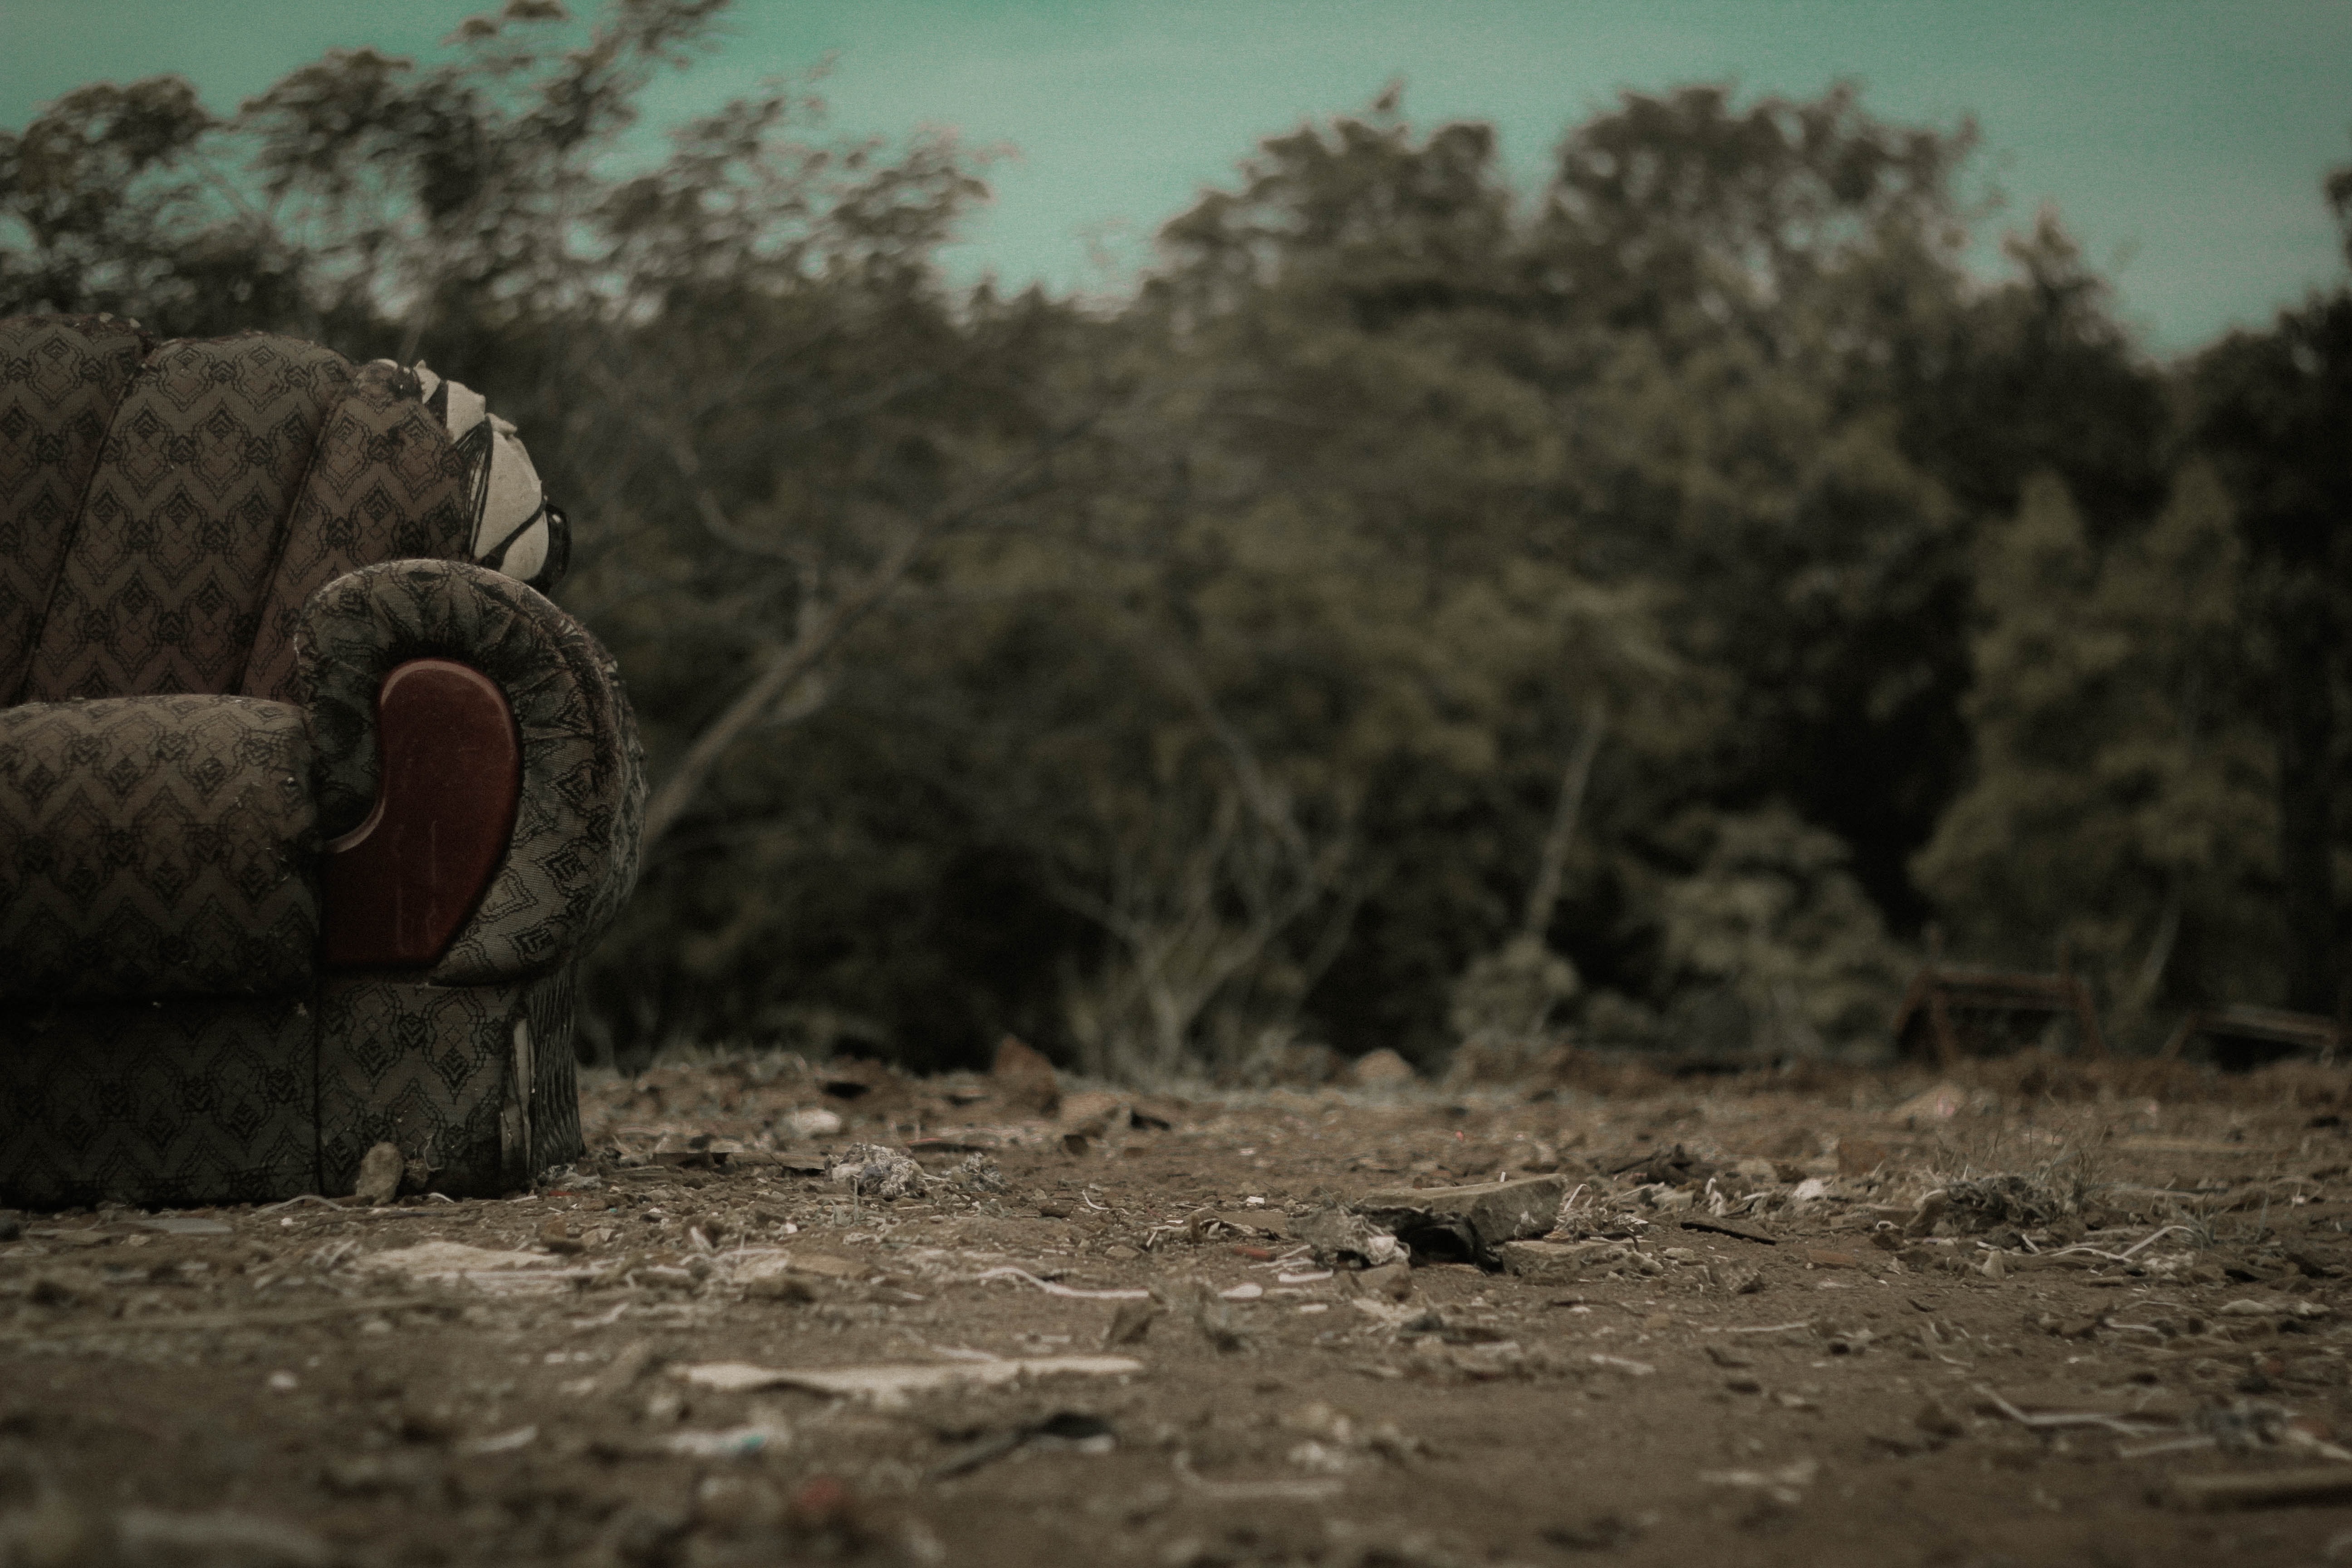
landscape, tree, grass, rock, sky, soil